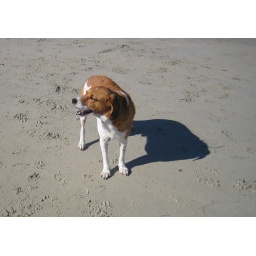
Rufus enjoying the smells, at the dog beach in San Diego